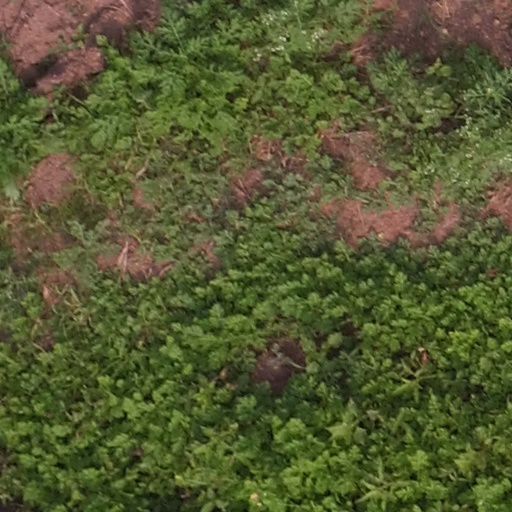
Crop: maize; corn